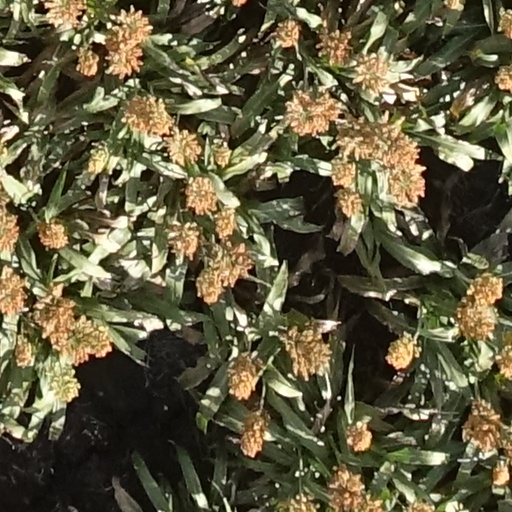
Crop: sorghum